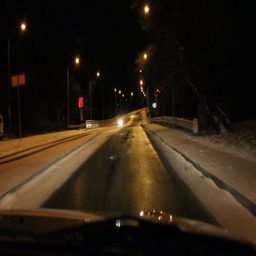
night driving in winter with light snow on the road